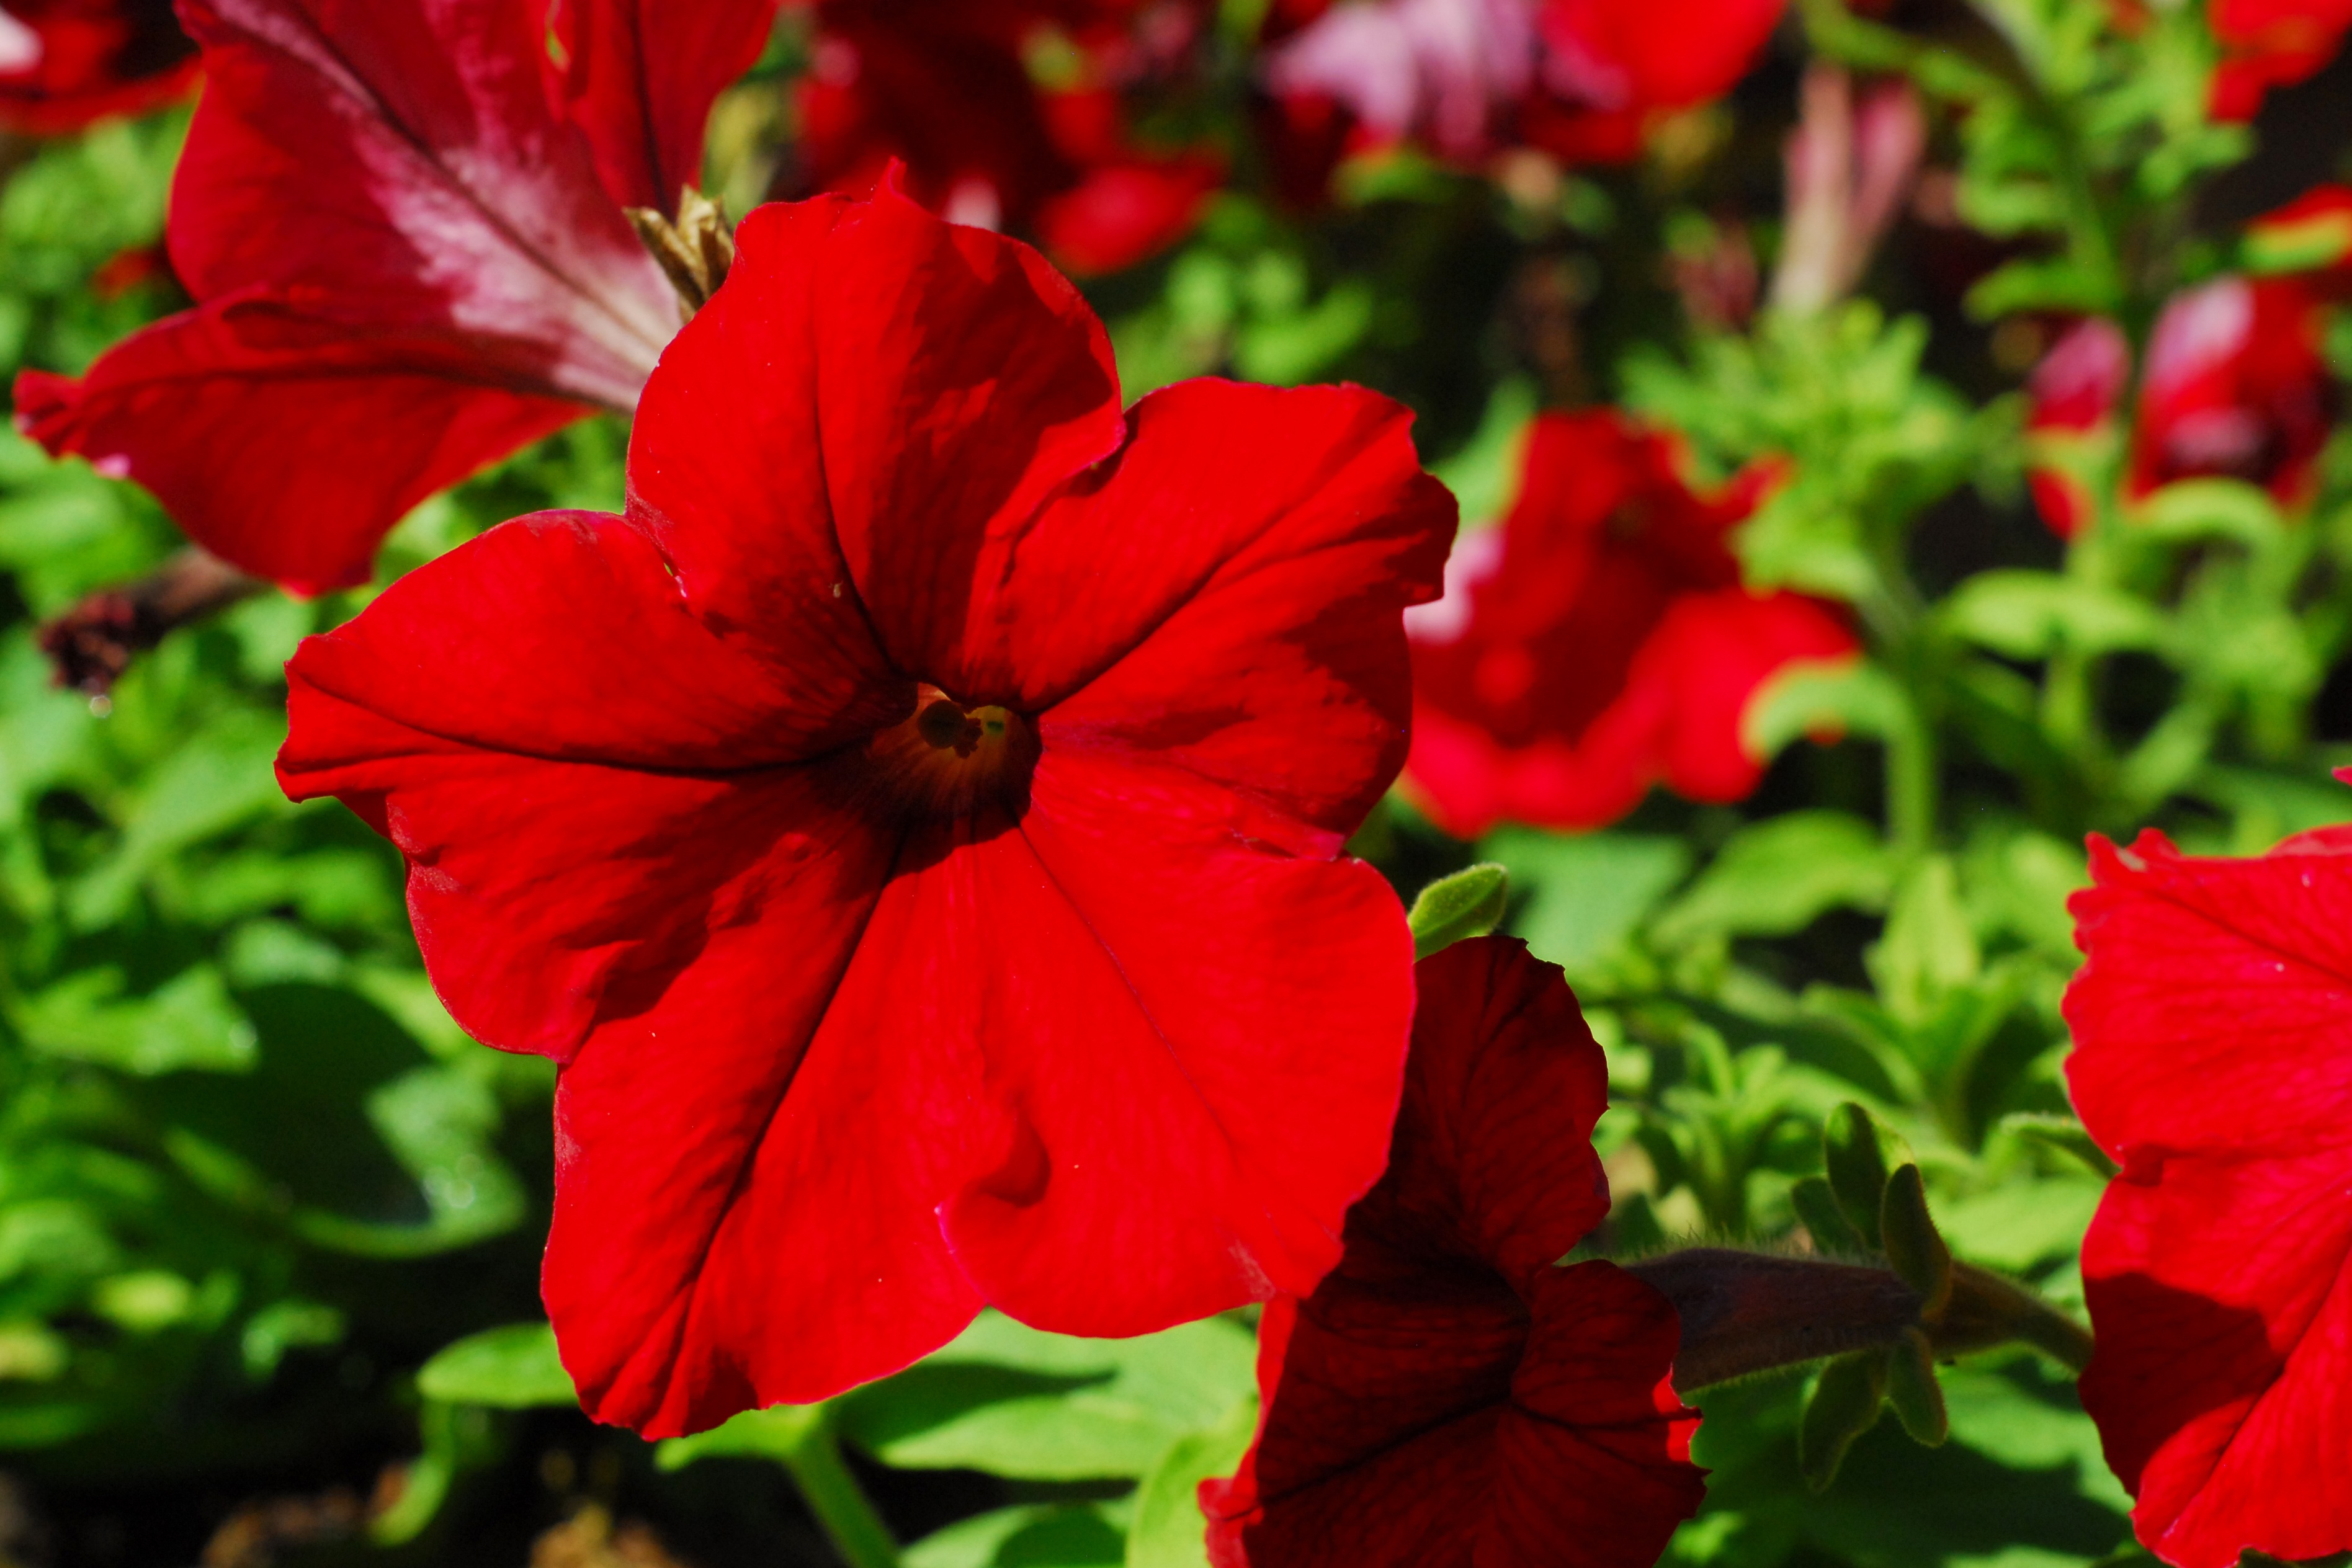
nature, outdoor, plant, leaf, flower, petal, floral, red, color, natural, botany, garden, flora, red flower, gardening, petunia, macro photography, flowering plant, chinese hibiscus, annual plant, land plant, red petunia